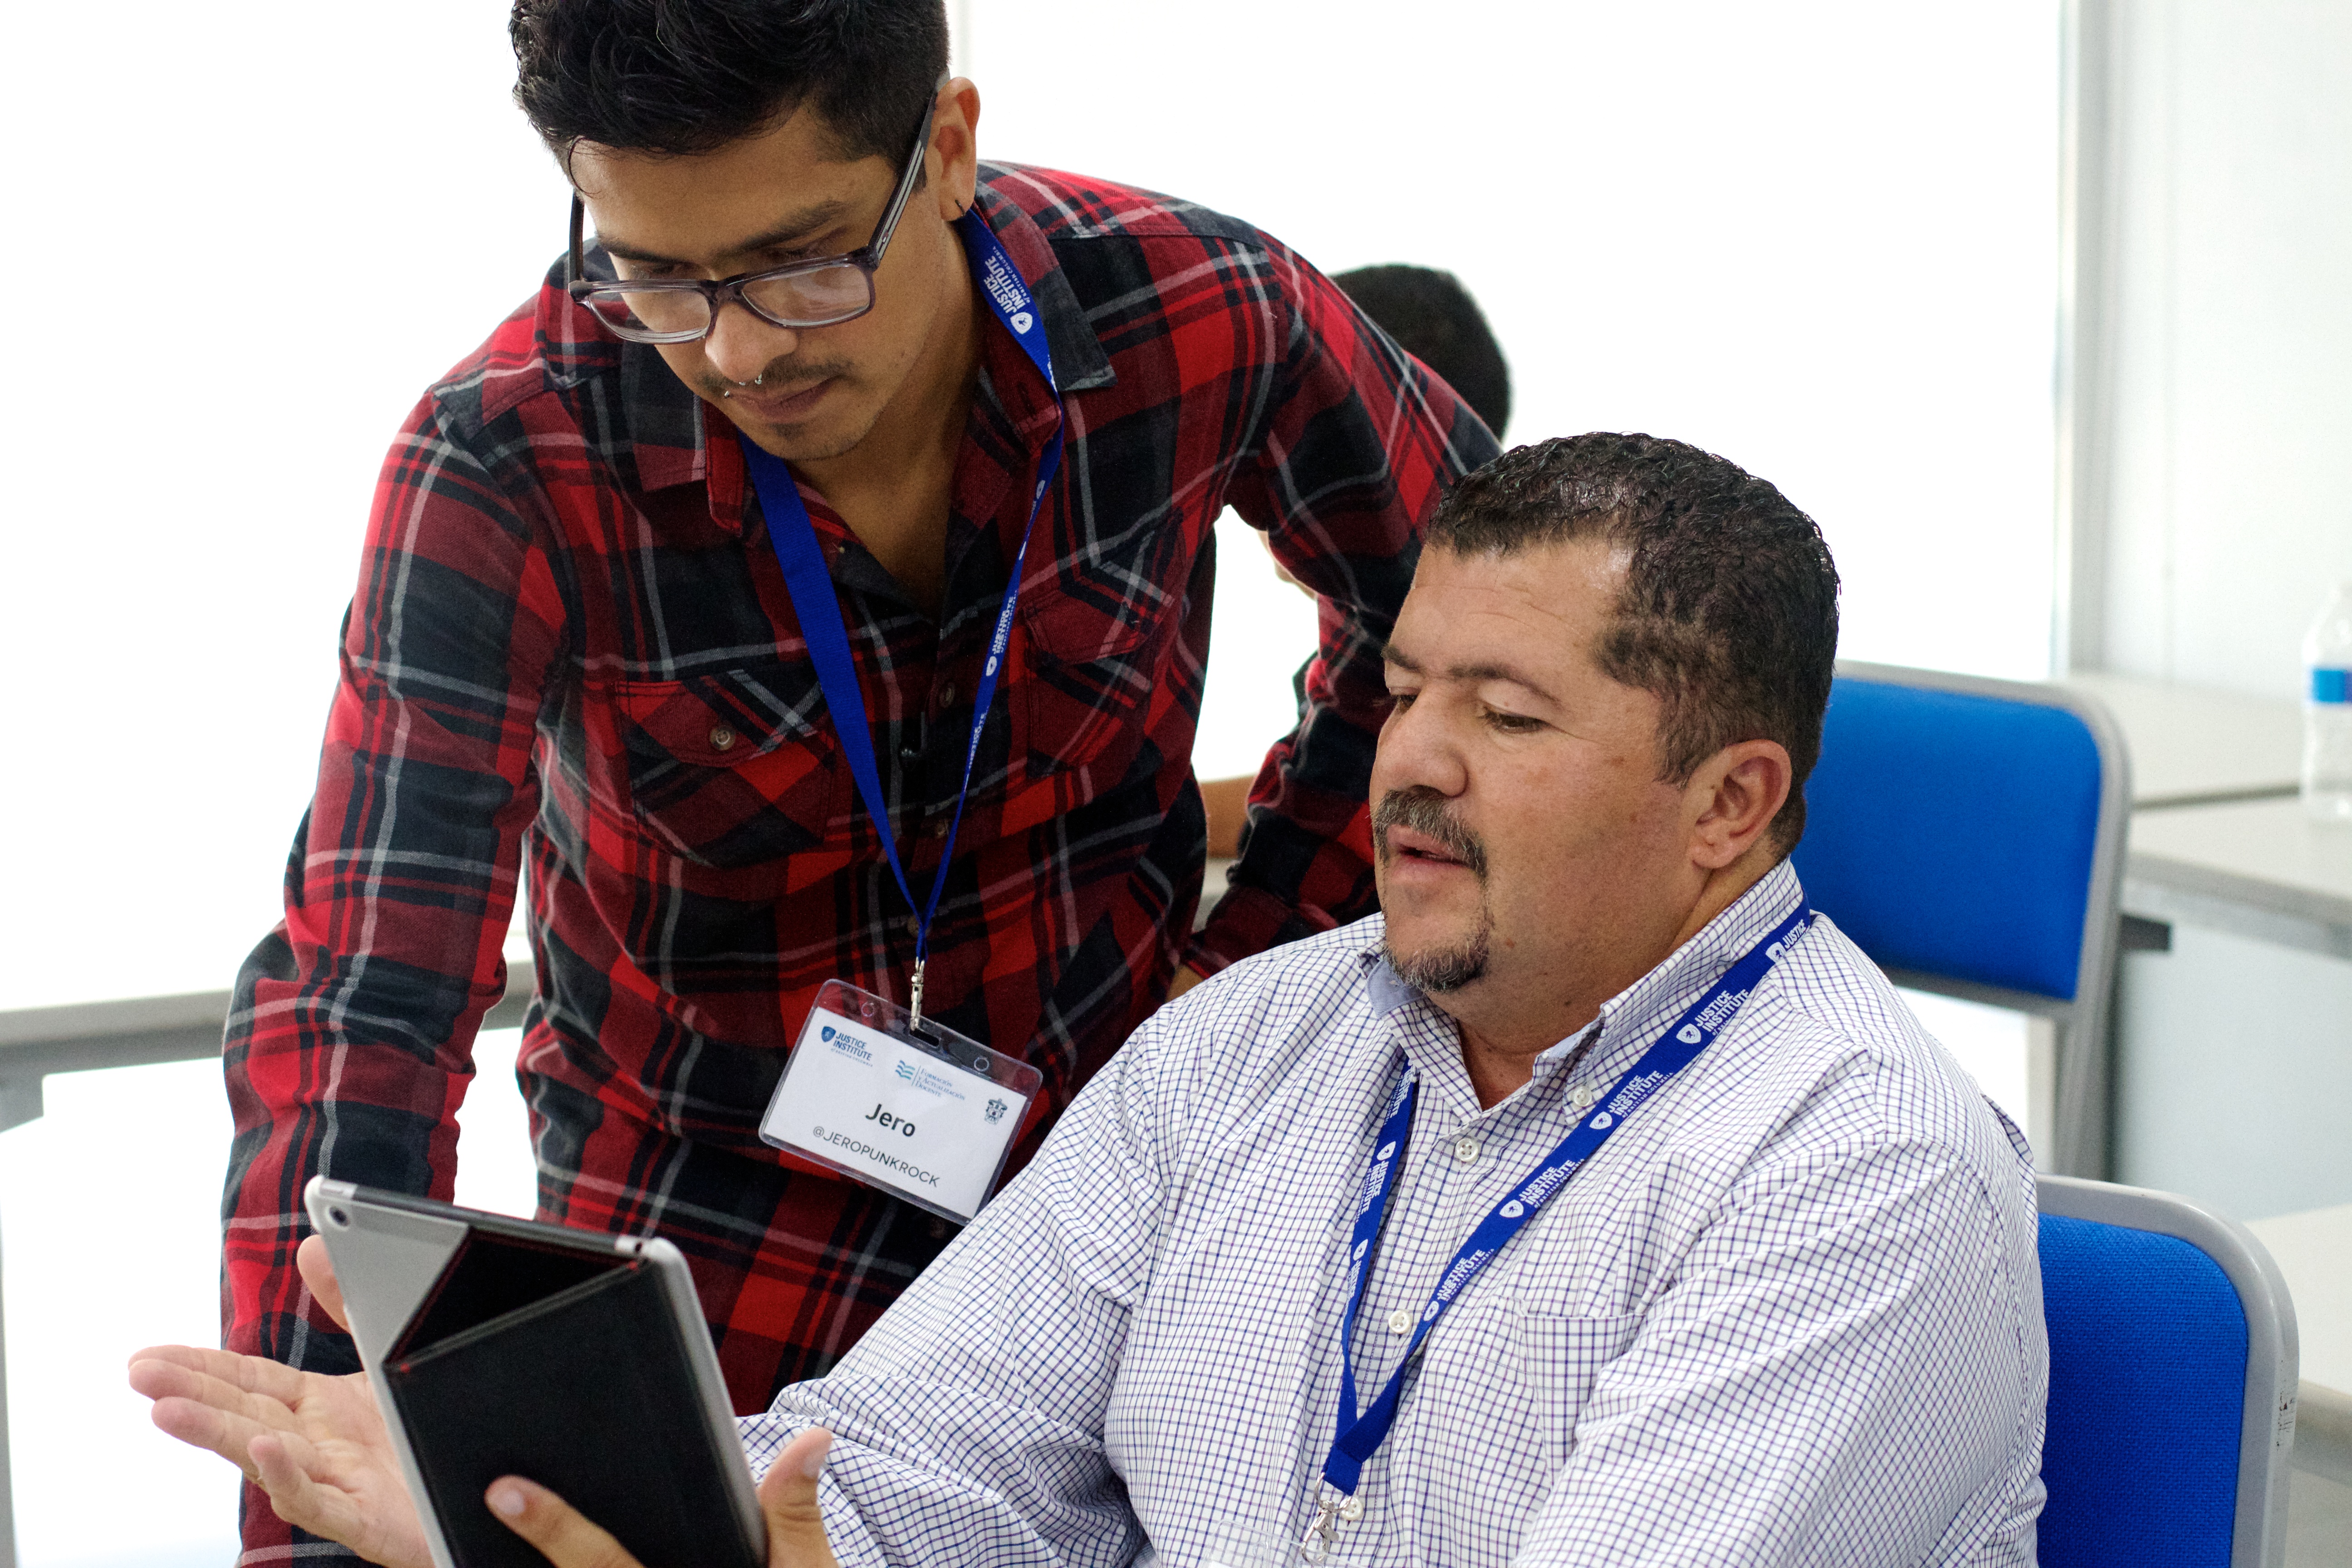
person, udgagora